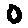
Label: 0